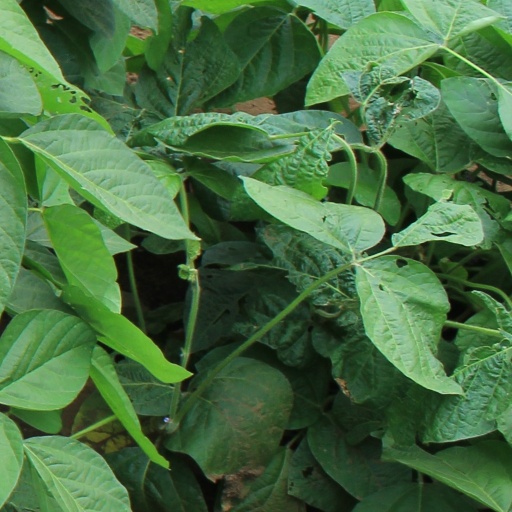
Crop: soybean